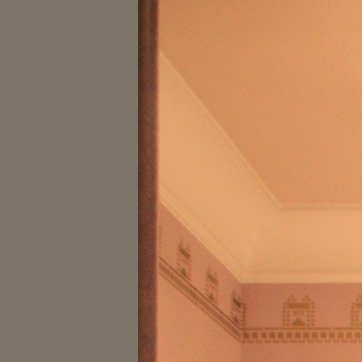
Material: painted